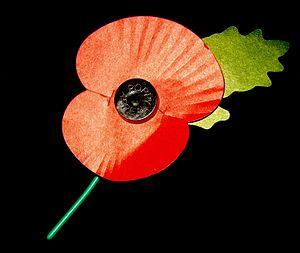
Le Bleuet de France est le symbole de la mémoire et de la solidarité, en France, envers les anciens combattants, les victimes de guerre, les veuves et les orphelins. La vente de bleuets les 11 novembre et 8 mai servent à financer des œuvres sociales leur venant en aide.
Poppy signifie « pavot » ou « coquelicot » en anglais.